United Methodist Church

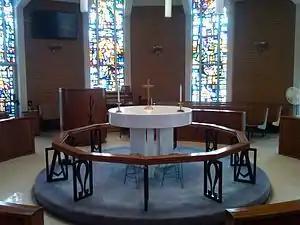
A United Methodist chapel in Kent, Ohio, near the main campus of Kent State University

The church is decentralized with the General Conference being the official governing body. However, administratively the church has a governing structure that is similar to that of the United States government: